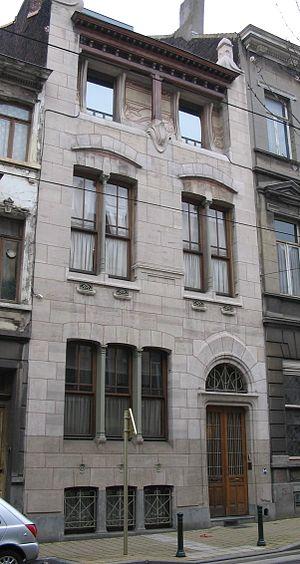
La maison Autrique à Bruxelles a été conçue par Victor Horta en 1893 dans le style art nouveau. Elle est située au 266 de la chaussée de Haecht à Schaerbeek.
Cet article recense les édifices de style Art nouveau à Bruxelles, en Belgique.